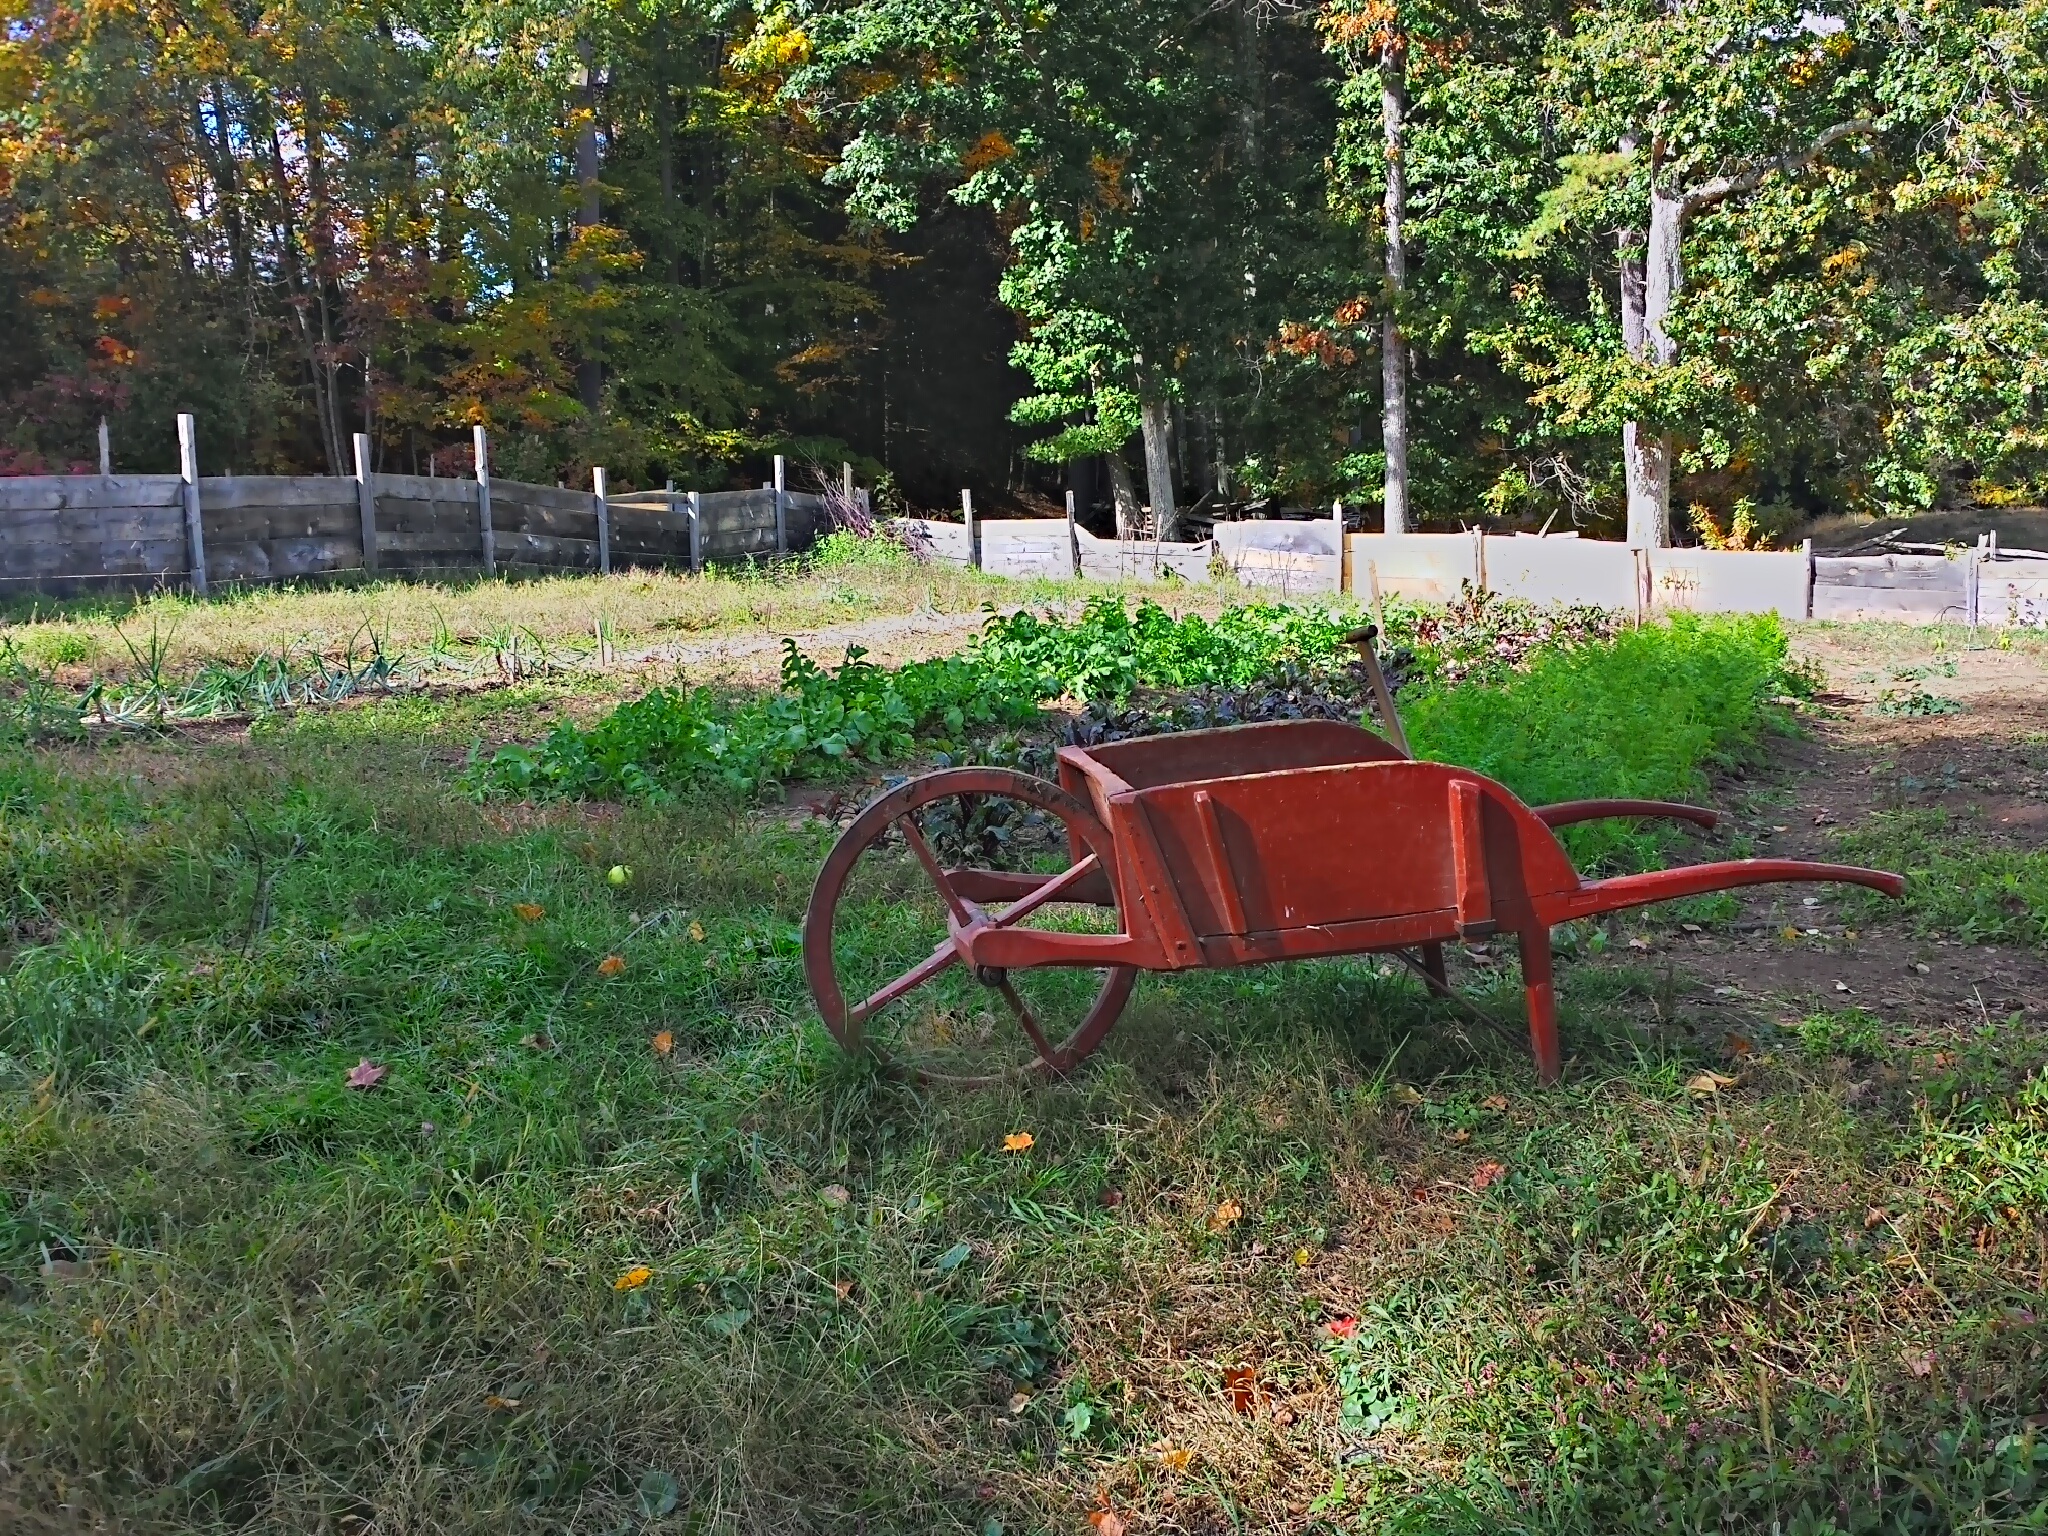
tree, grass, farm, lawn, cart, vehicle, backyard, garden, yard, wheelbarrow, man made object